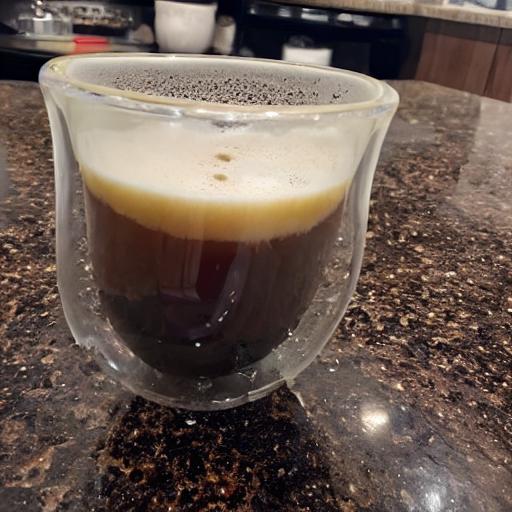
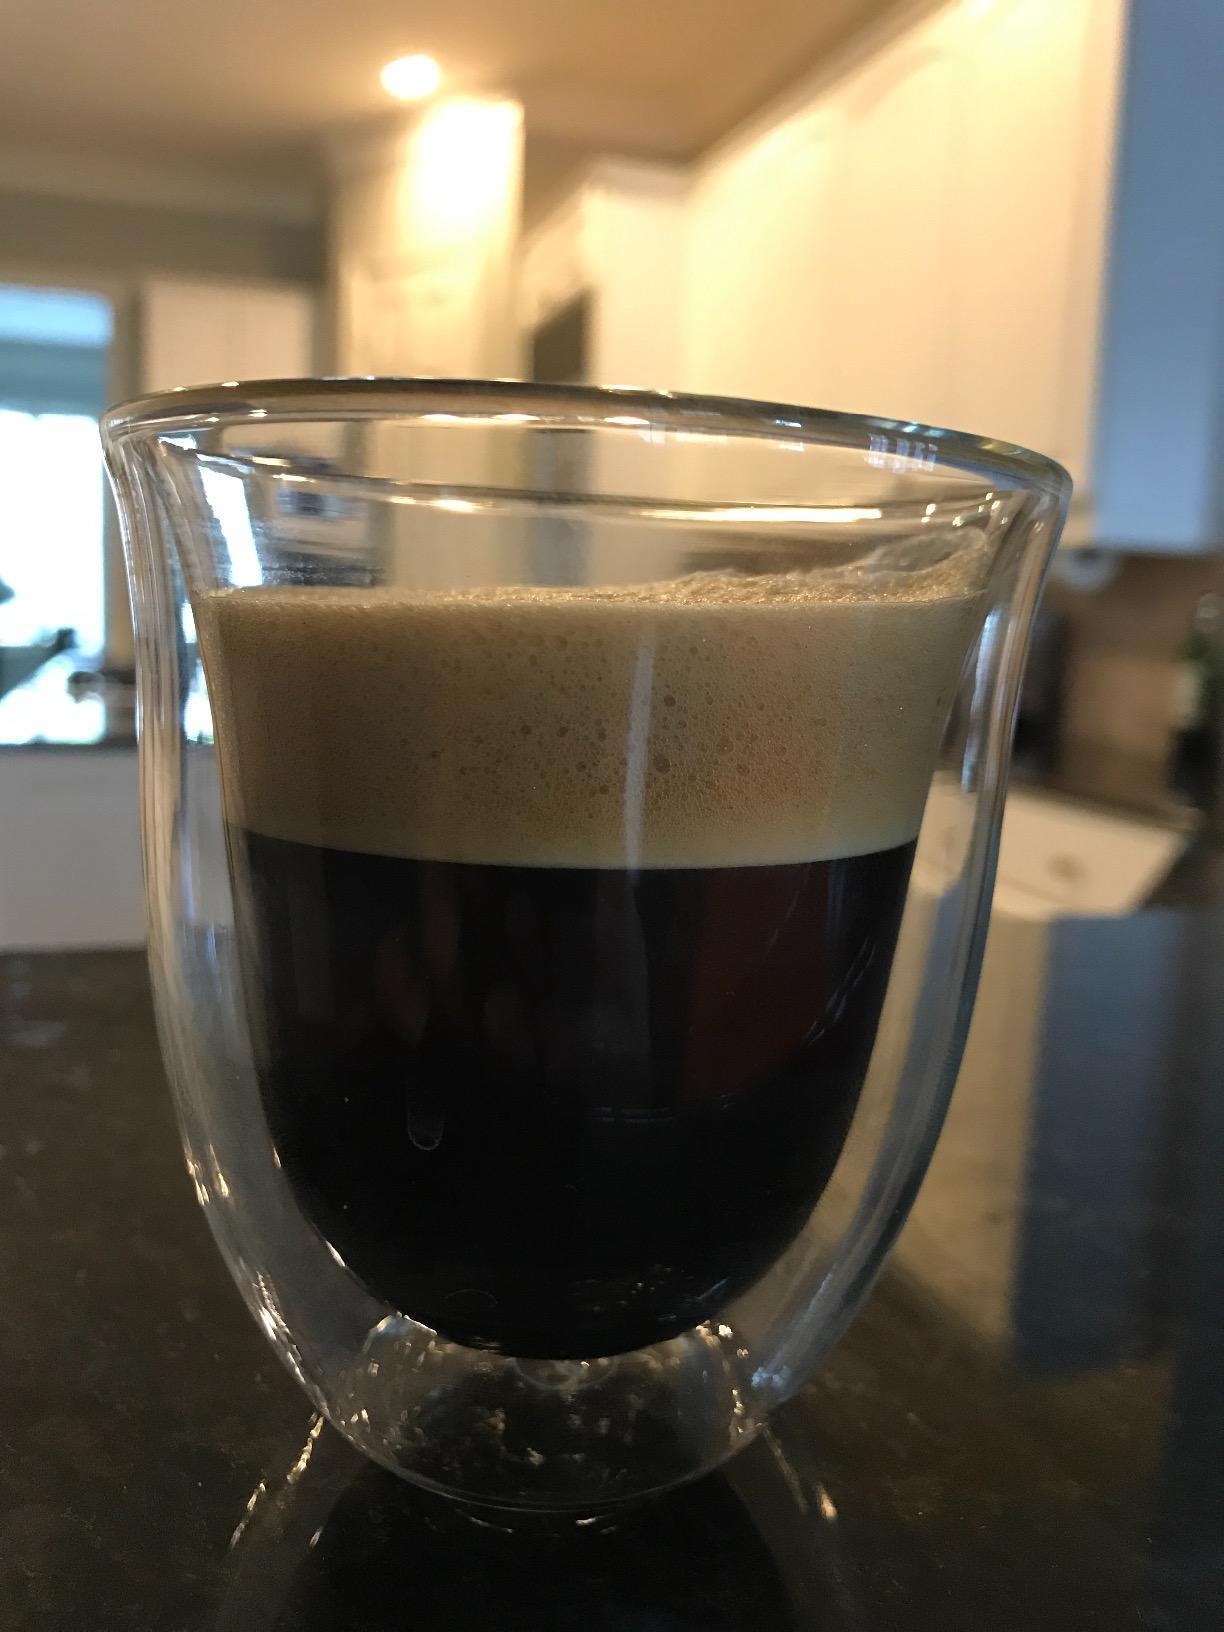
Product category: items_mug
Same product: no